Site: brandenburg
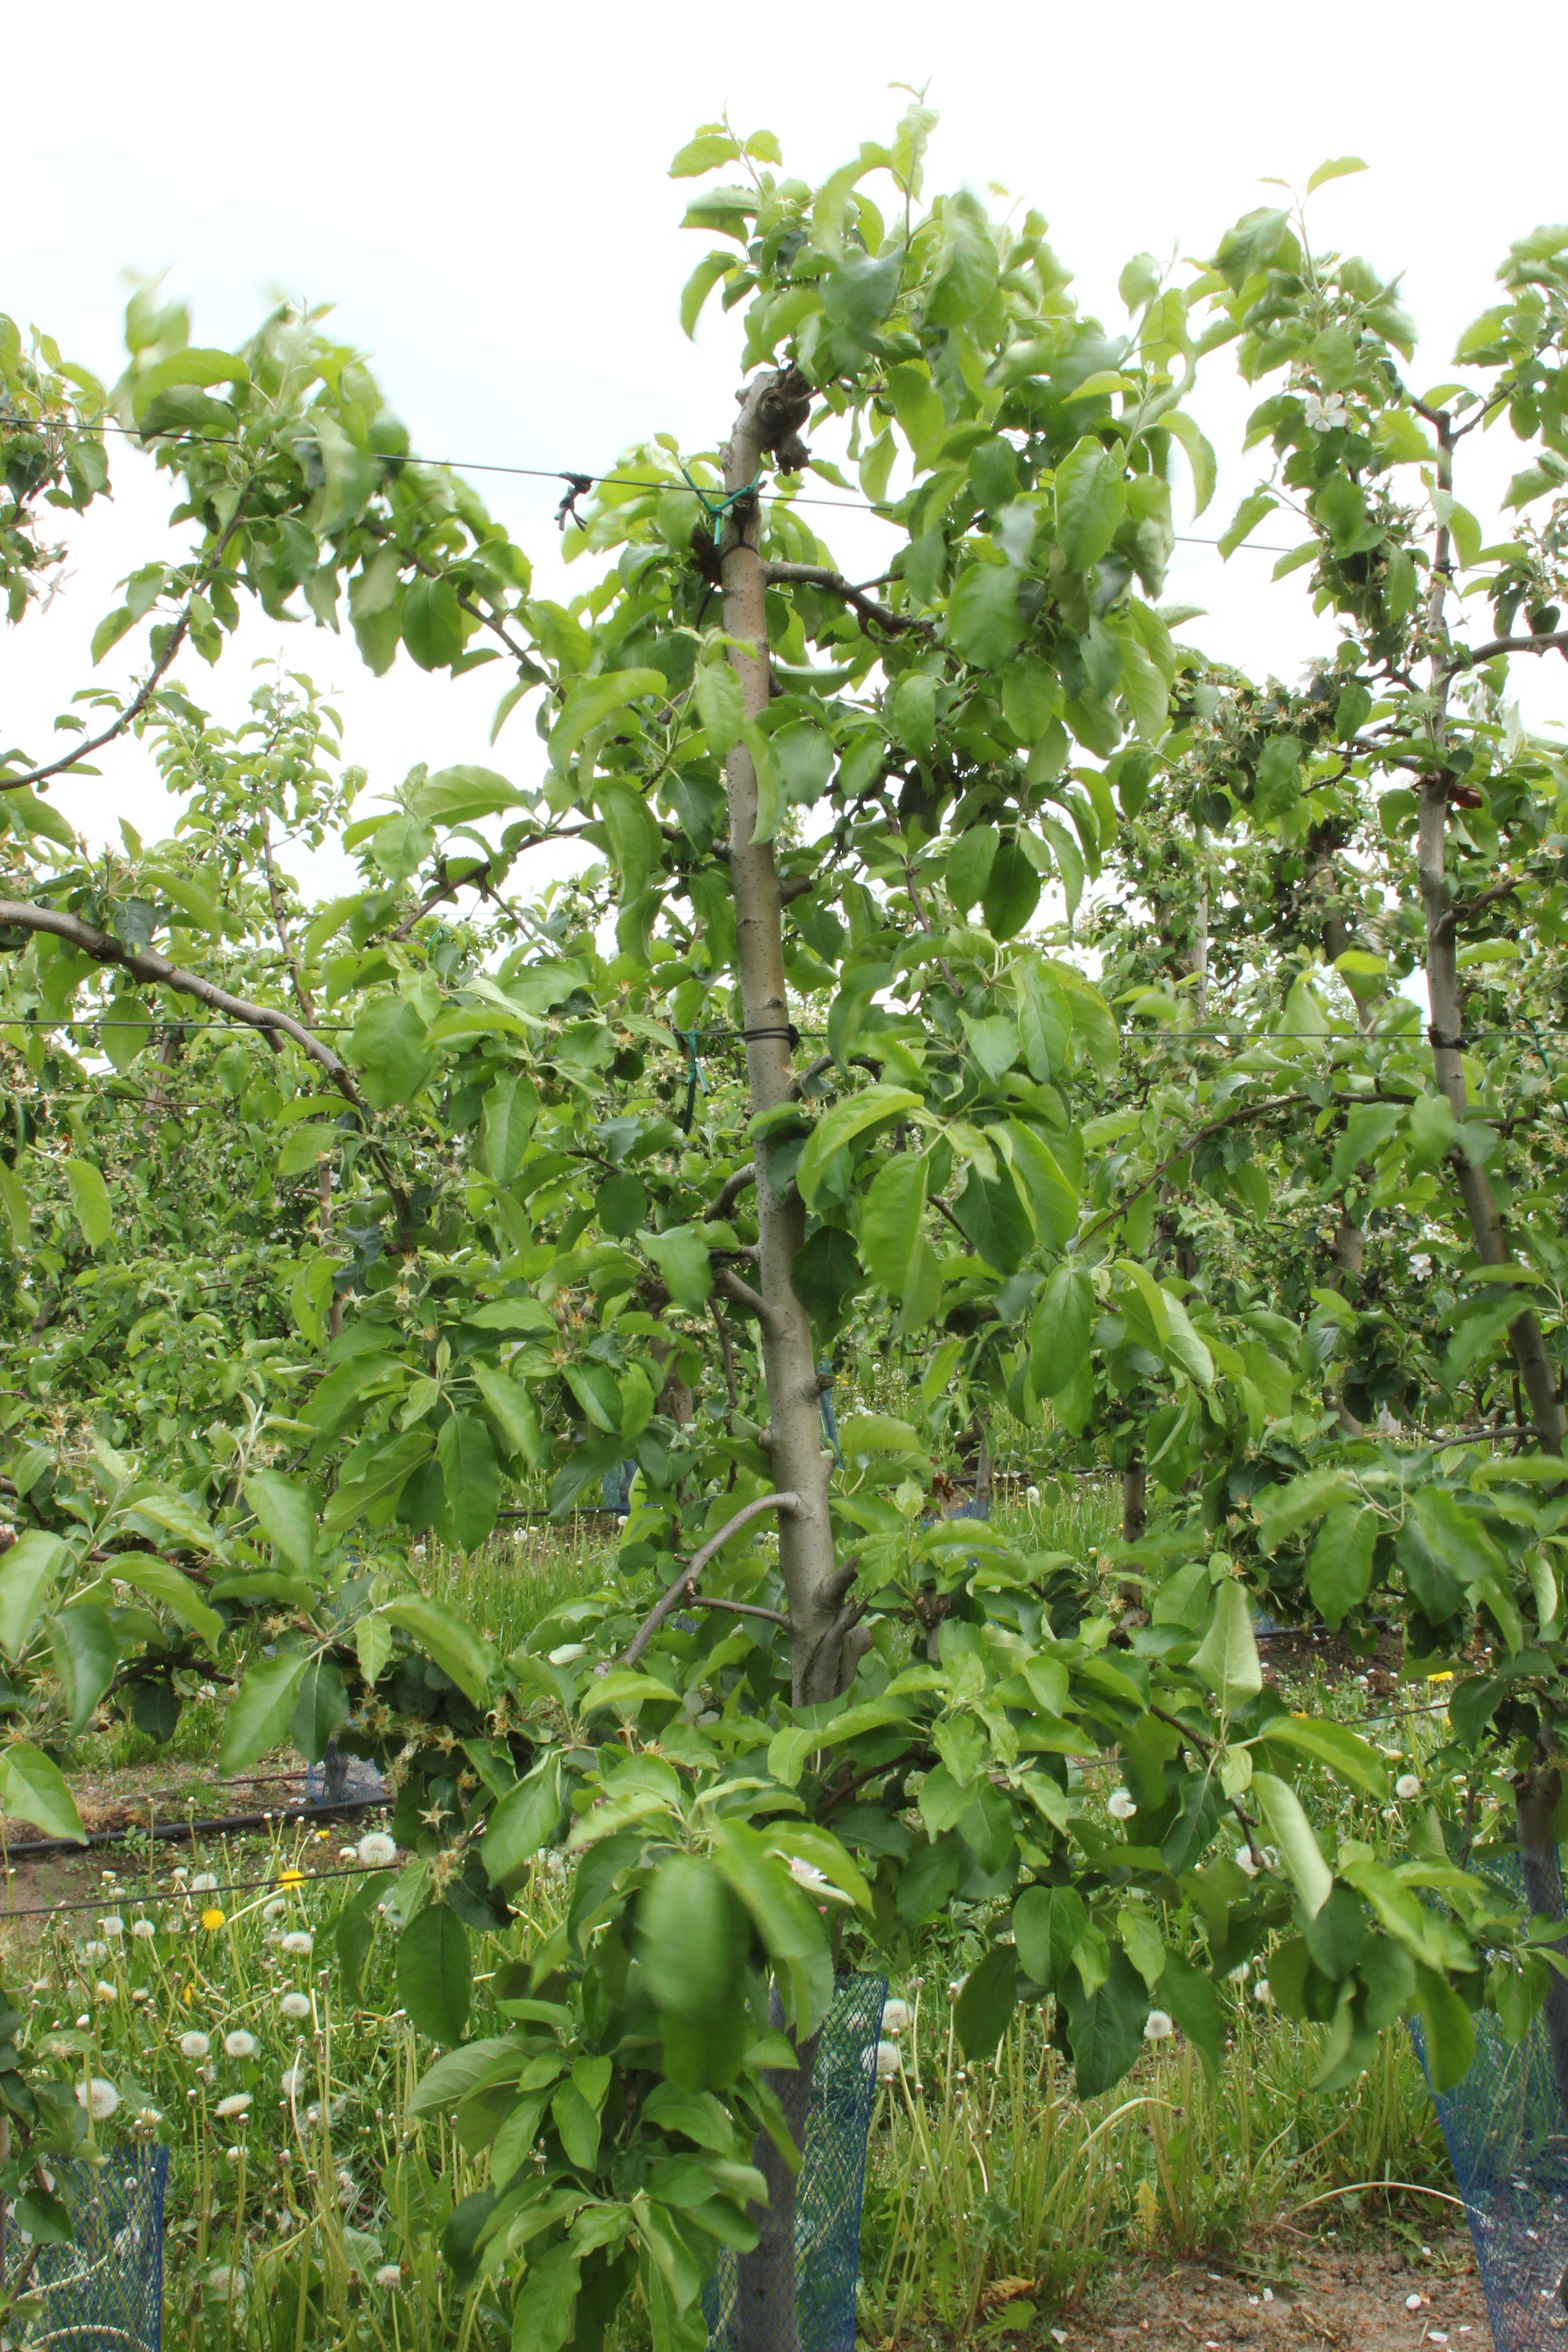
Growth stage (BBCH 67): Flowering